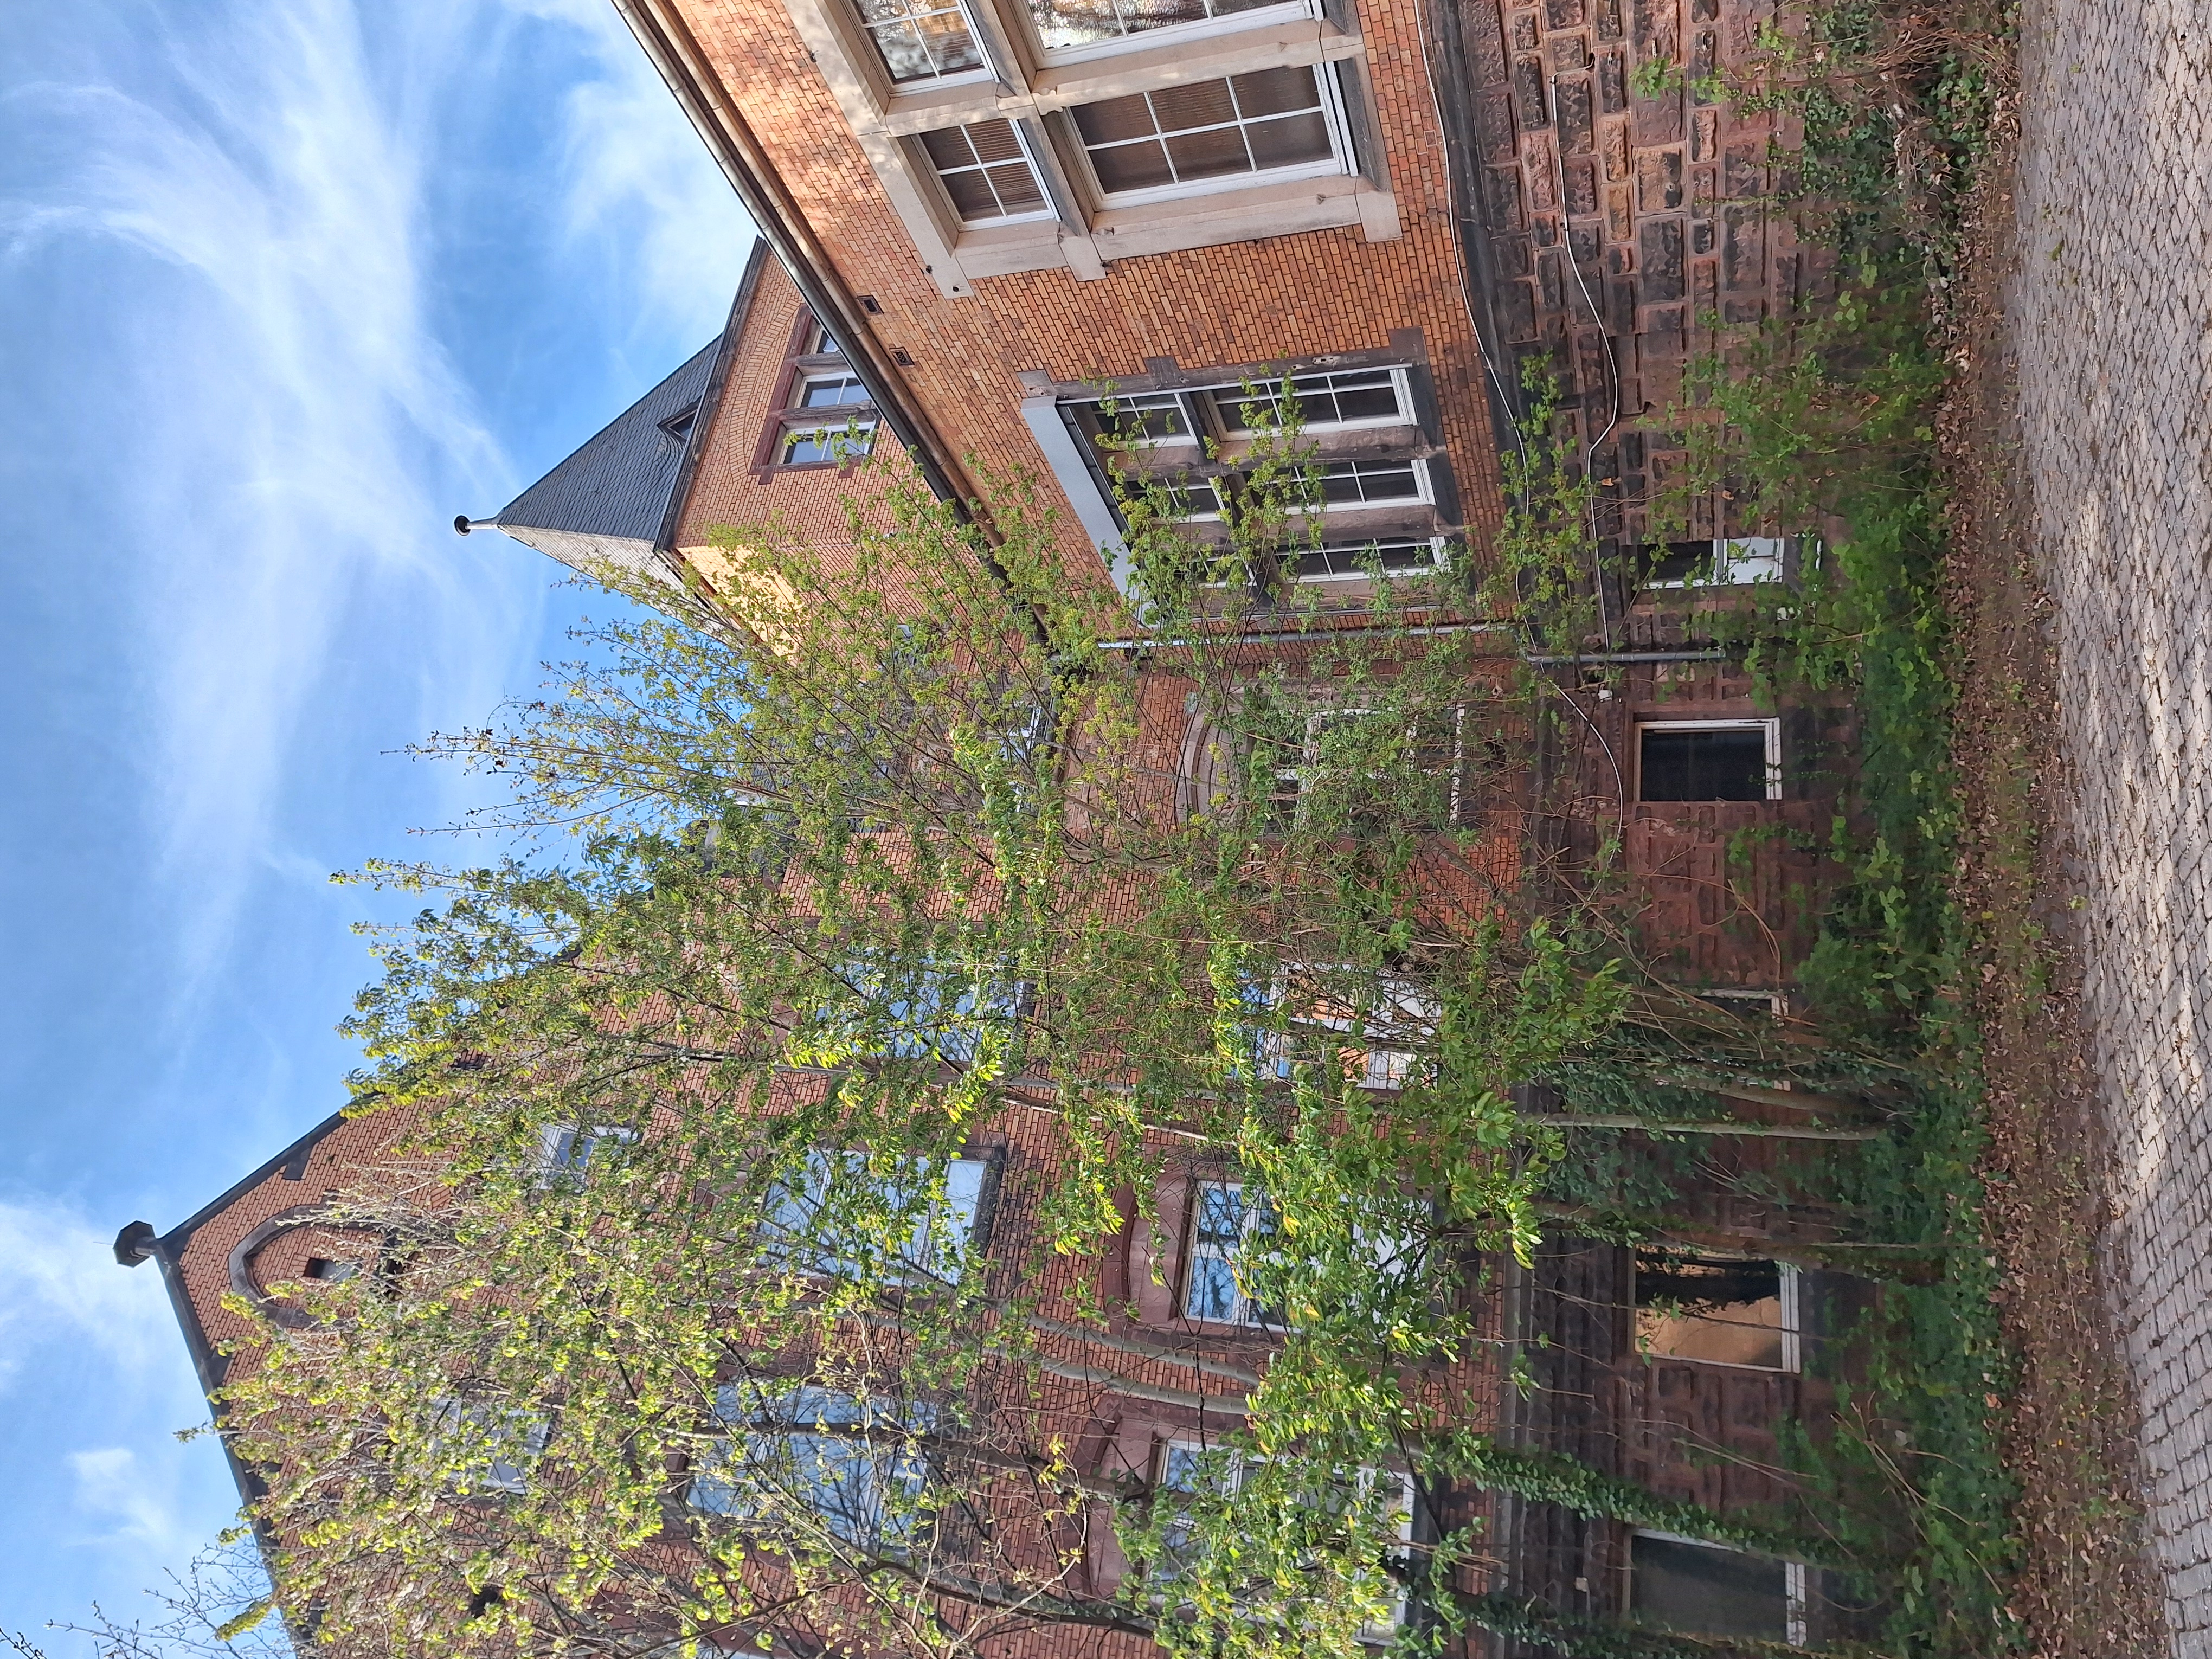
Building: Robert-Koch-Straße 6